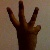
The image shows a hand gesture representing the number 6 in Indian Sign Language.